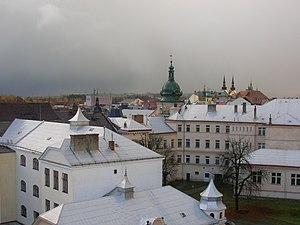
Jihlava
Udsigt over Jihlava
Jihlava er en by i det syd-centrale Tjekkiet med et indbyggertal på ca. 51.000. Byen ligger i regionen Vysočina.